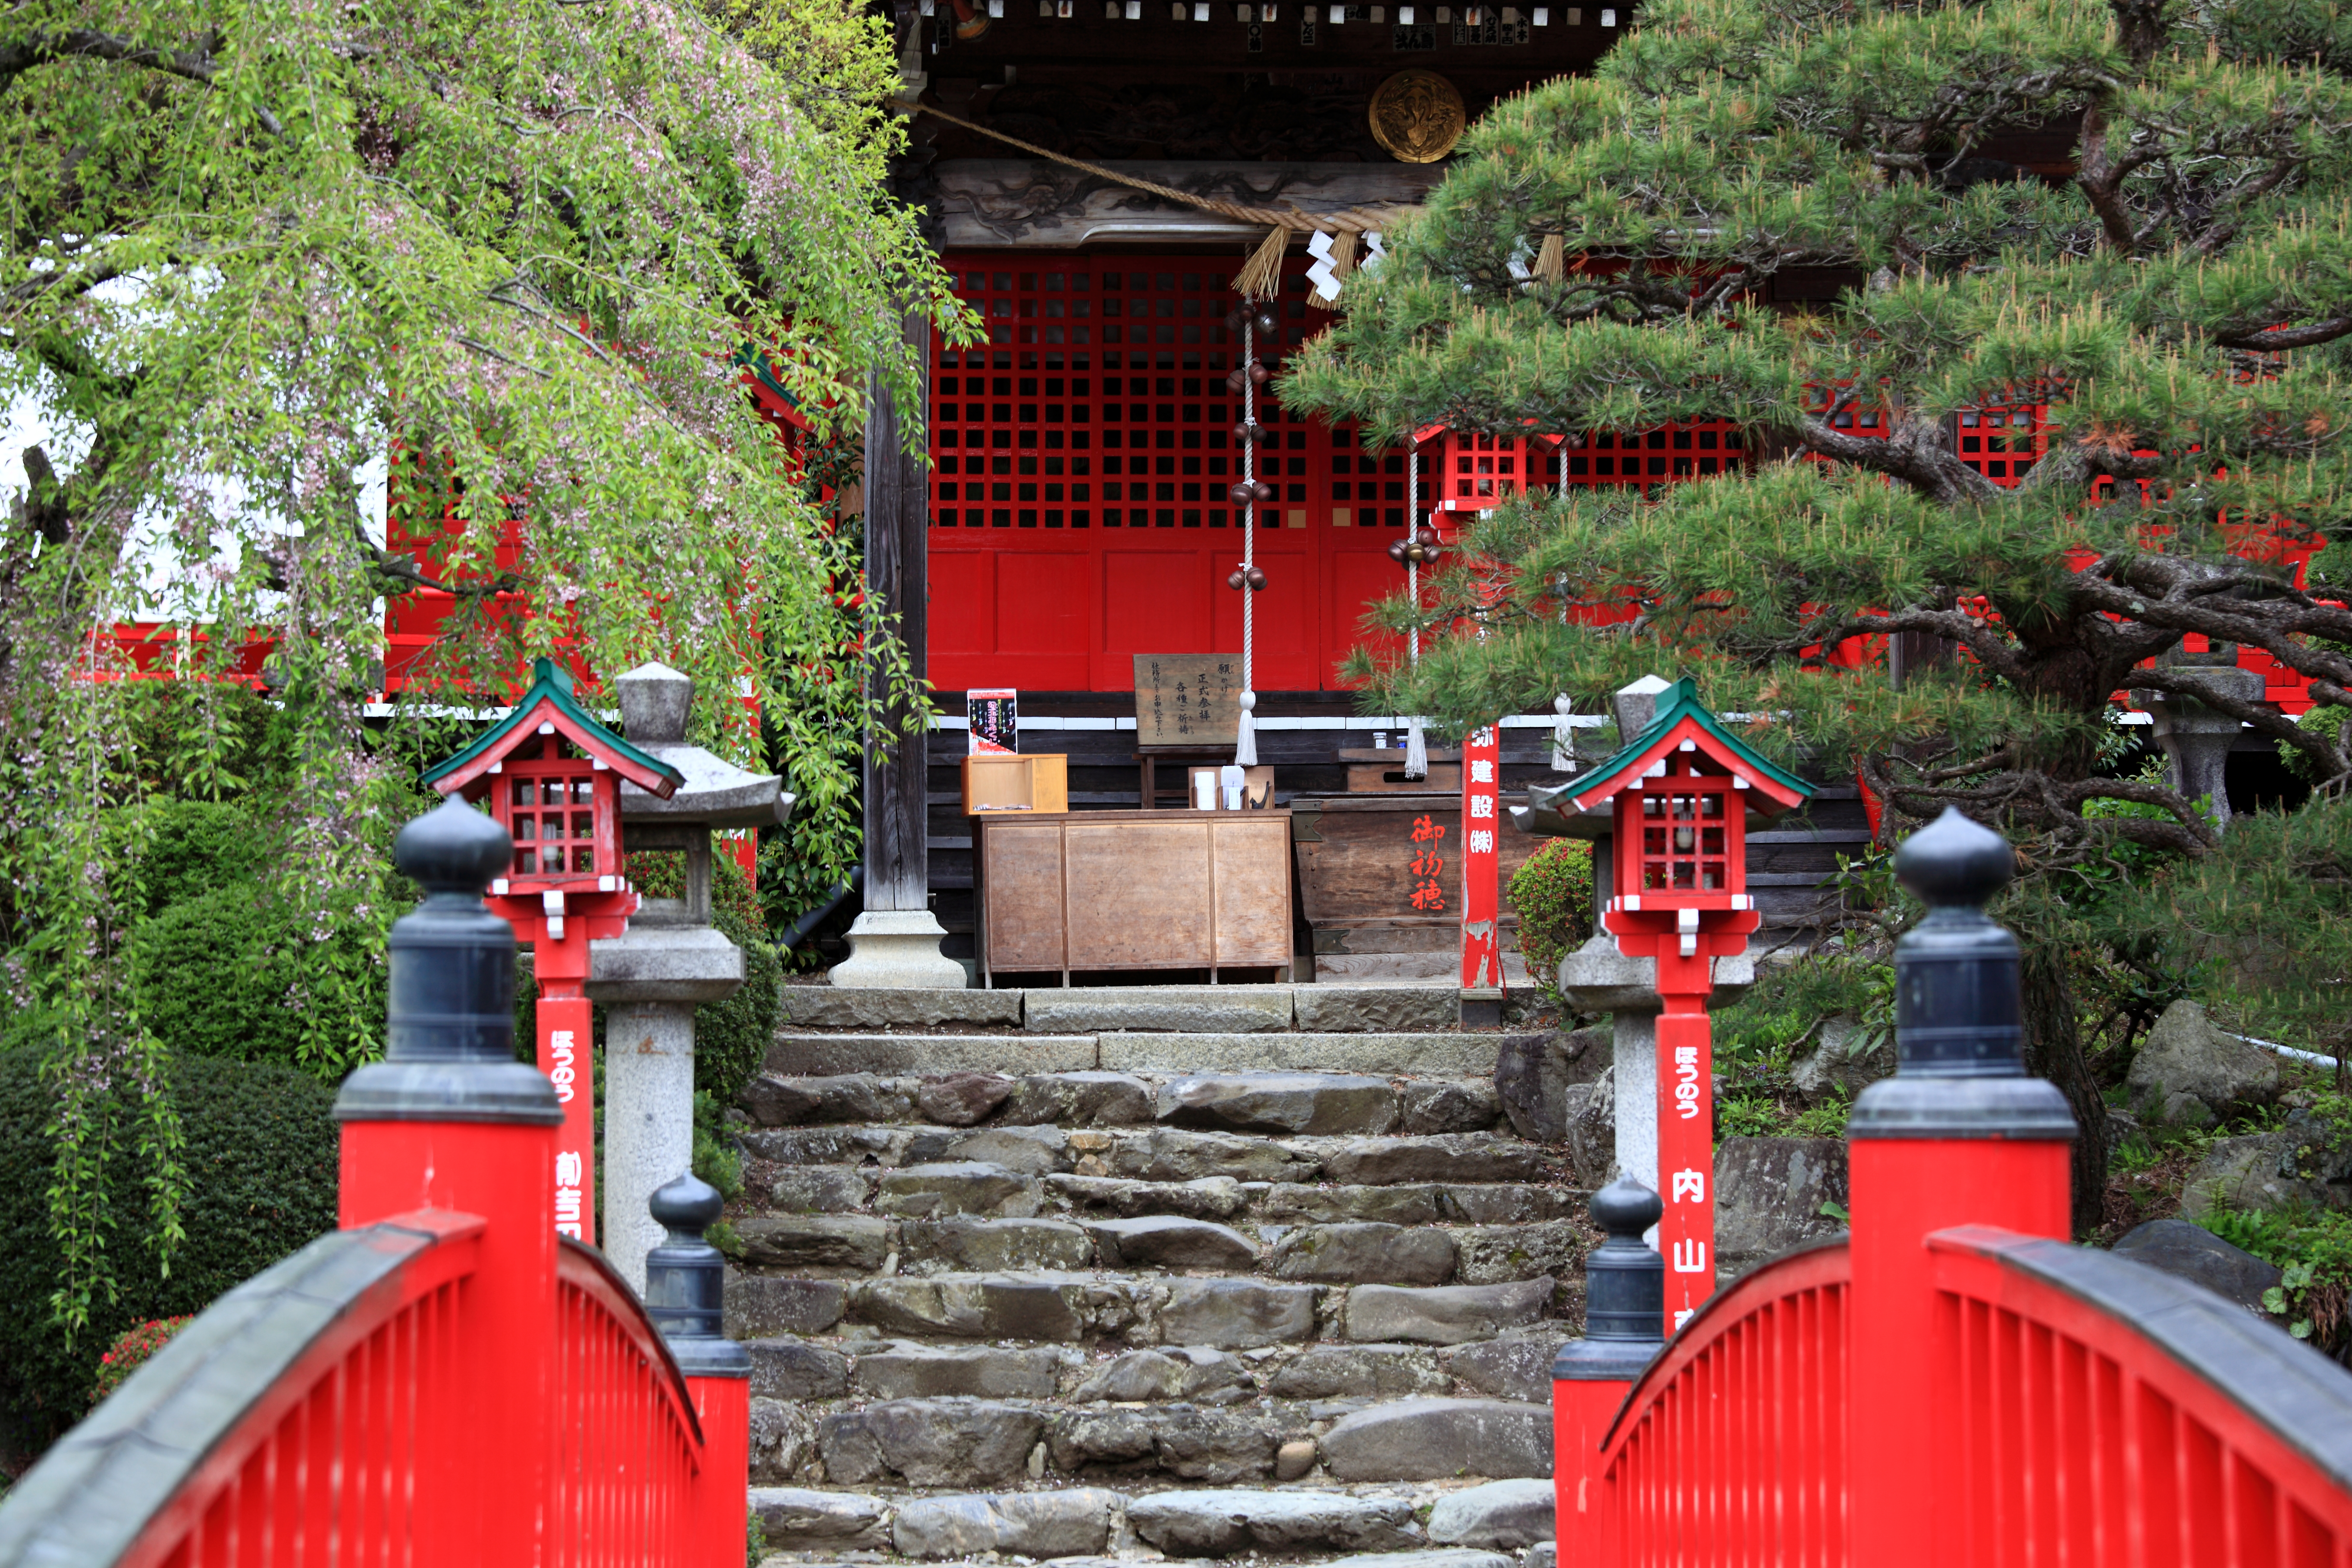
architecture, high, tower, place of worship, temple, japanese, shrine, torii, 5d, style, hires, markii, hi, res, resolution, iwate, morioka, sakakiyamainarijinja, shinto shrine